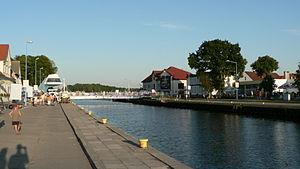
Darłowo, ou plus exactement La ville royale de Darłowo est une ville de Pologne située dans la Voïvodie de Poméranie Occidentale.